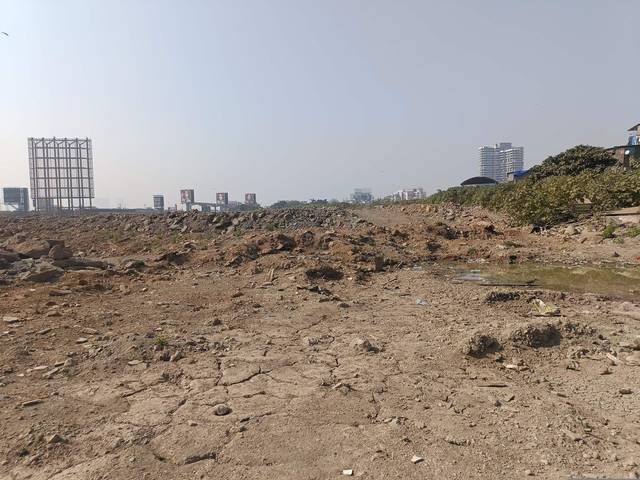
Region: India
Coordinates: 19.055, 72.844